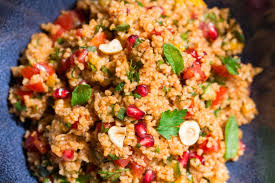
Yemek: kisir